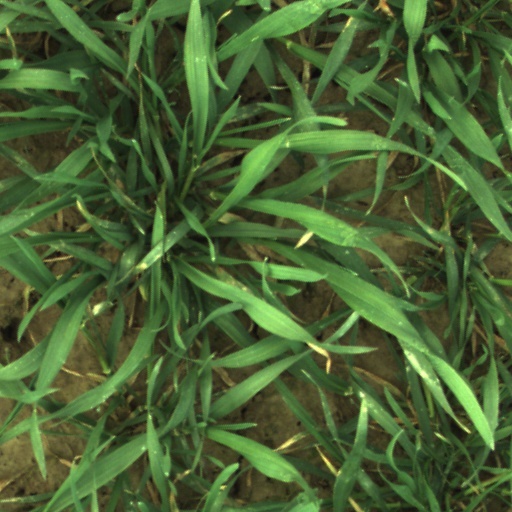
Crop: wheat